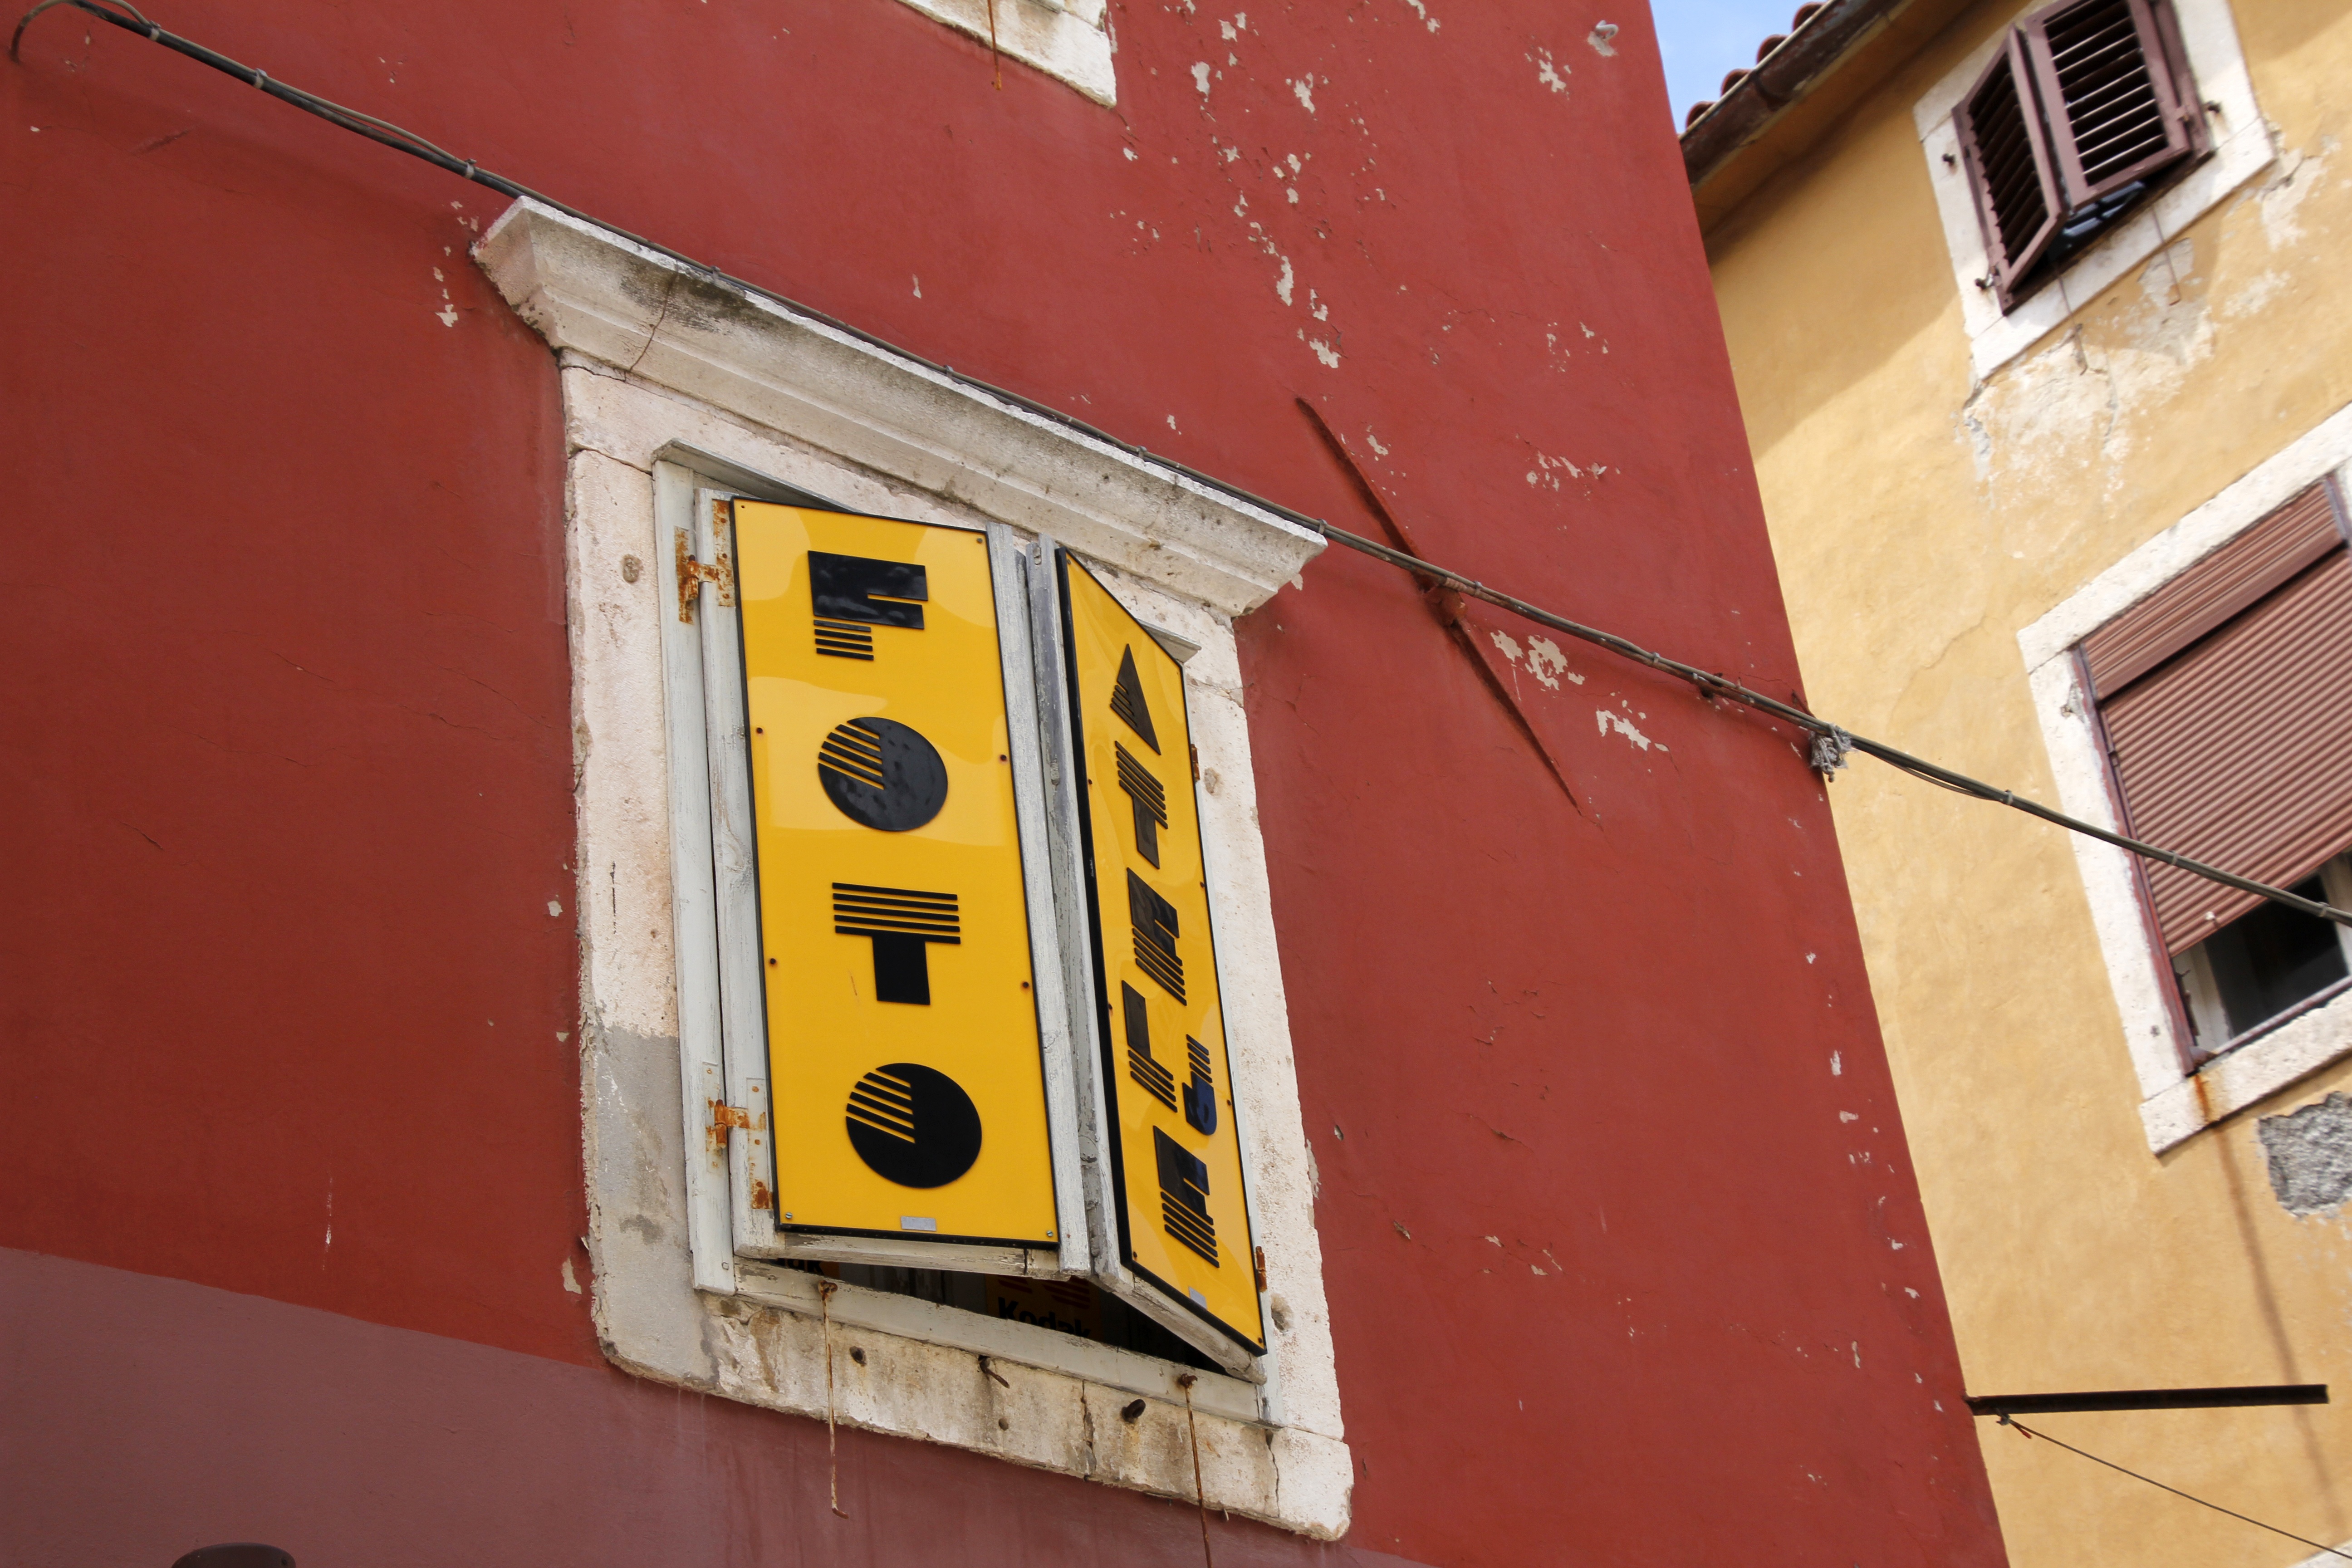
wood, house, window, number, wall, photo, sign, red, color, facade, yellow, art, shutters, design, shape, fotoatelier